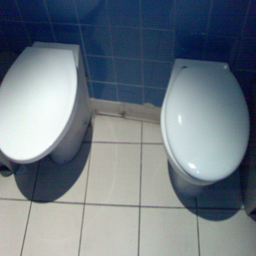
Two toilets with lids closed in a bathroom.
Two toilets side by side in a room.
Two white toilets in a blue and white tiled bathroom.
Two toilets are show next to each other in the same room.
Two toilets sitting next to each other in a bathroom.